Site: brandenburg
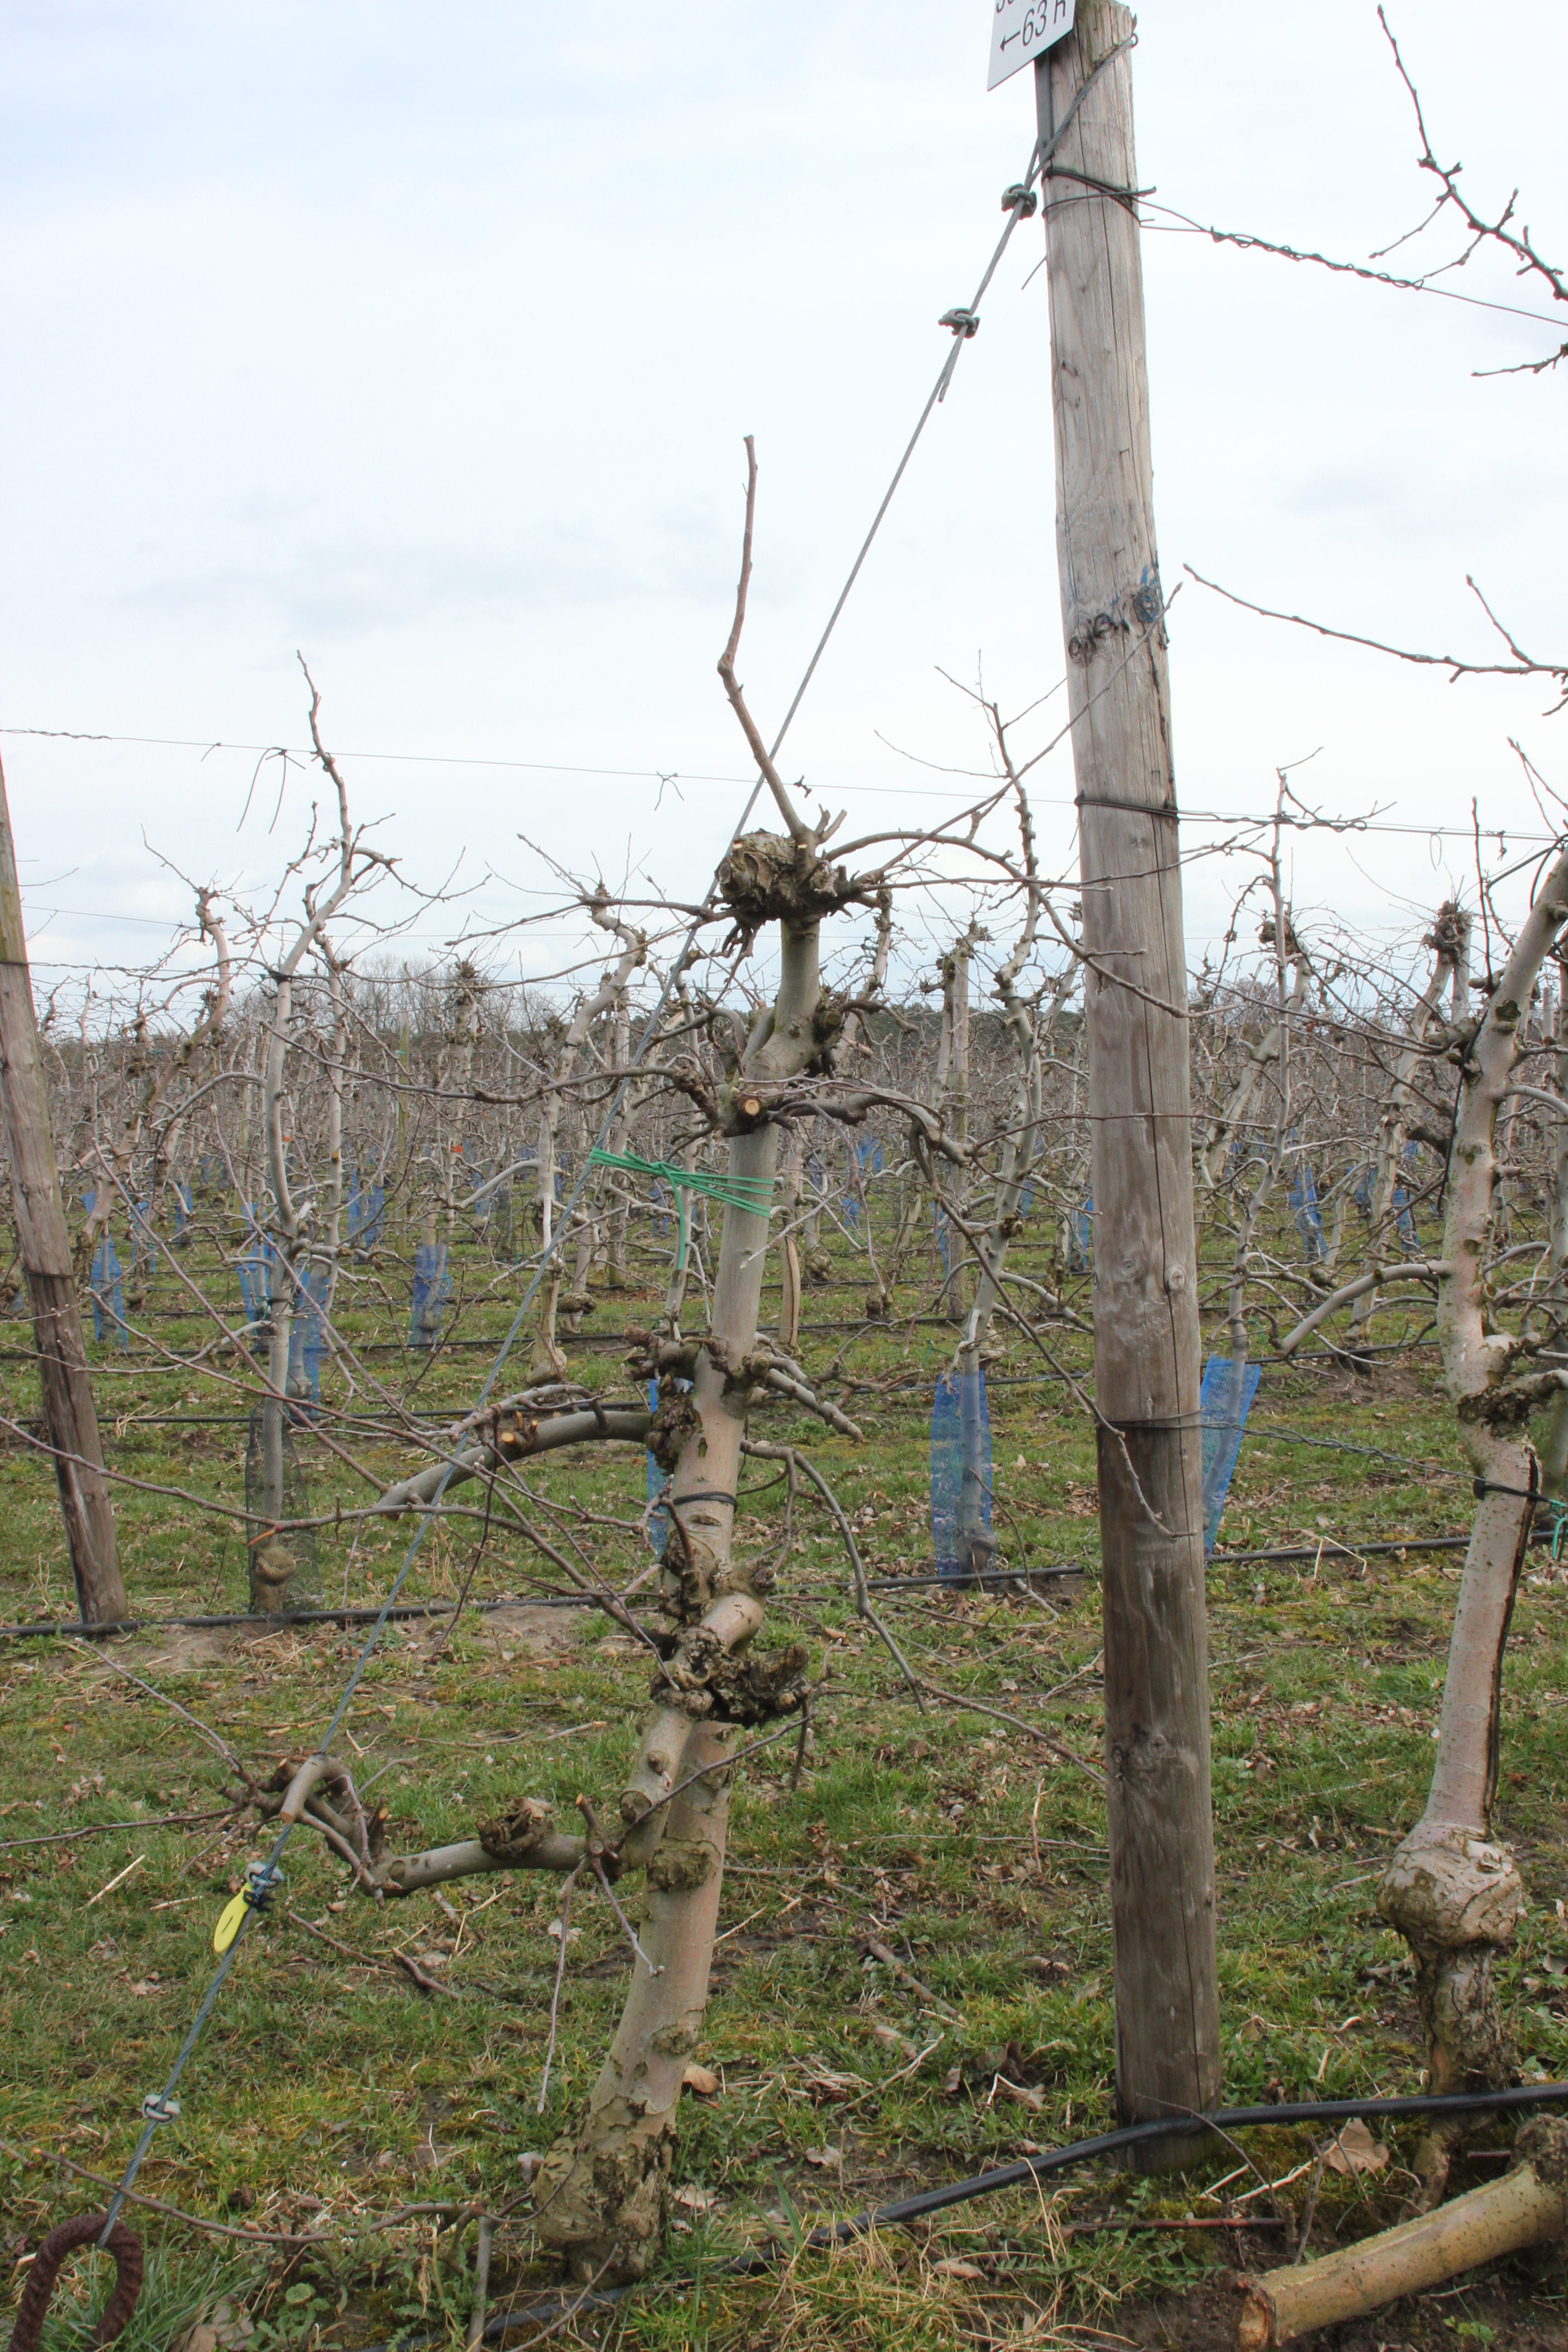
Growth stage (BBCH 01): Bud development